Chliostair Hydro-Electric Scheme

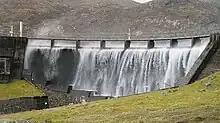
Chliostair dam was the first arch dam to be built in Britain

The power station draws its water from Loch Chliostair, but this is fed by water from two other lochs. Loch Aiseabhat is the most northerly. It drains the saddle between the hills of Sròn Uladail and Ulabhal to the east, and the foothills of Tiòrga Mor to the west. The surface level of the loch is above Ordnance datum (AOD), it covers , and drains an area of . A short stream around long connects it to Loch Chliostair. Other streams from the east and west enter the loch at its northern end, and towards its southern end, it a joined by water flowing from Loch Maolaig, a corrie on the south-eastern slopes of Tiòrga Mor. It has a surface area of , drains an area of and its surface is at AOD. The surface of Loch Chliostair was noted as AOD on 27 July 1875, but it is now AOD as a result of the dam. It covers and area of and drains .